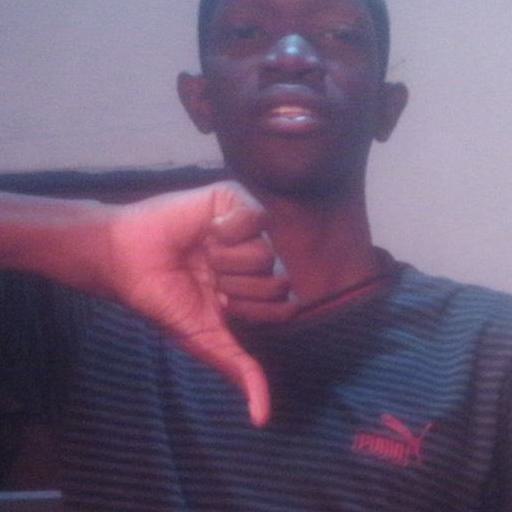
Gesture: dislike